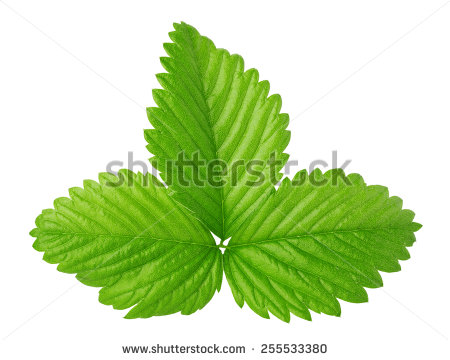
Labels: Strawberry leaf, Strawberry leaf, Strawberry leaf